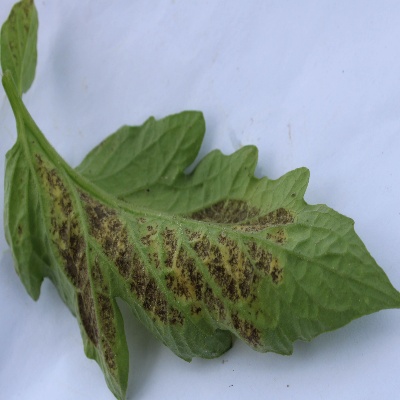
Crop: Tomato
Condition: septoria leaf spot